Afghan National Police

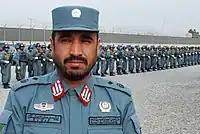
Brig. Gen. Ahmed Fahim Qayem, commander of the Central Unit, Police Zone 101.

The United States Army Corps of Engineers built nearly 200 modern police stations for the Afghan National Police. The total cost of the project was reported to be over $600 million US dollars, and each police station is said to cost about $6 million.